Samuel Martin (politician)

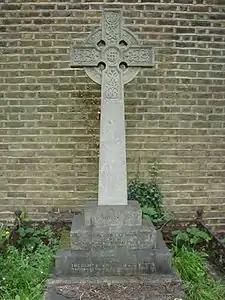
Funerary monument, Brompton Cemetery, London

Martin was born in 1801, the son of Samuel Martin of Calmore, County Londonderry. He was educated at Trinity College Dublin, receiving a BA in 1821 and an MA in 1832. He became a student at Gray's Inn in 1821 and practiced as a special pleader. He transferred to the Middle Temple in 1826, and was called to the bar in 1830.